Kaoru Osanai

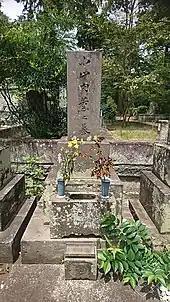
Grave of Kaoru Osanai in Tama Cemetery

On December 25, 1928, Osanai collapsed at a Chinese restaurant in Nihonbashi during a thank-you party held after the performance of Fumiko Enchi's first play "Banshun Sōya", and died shortly after returning home. The cause of death was cerebral infarction.